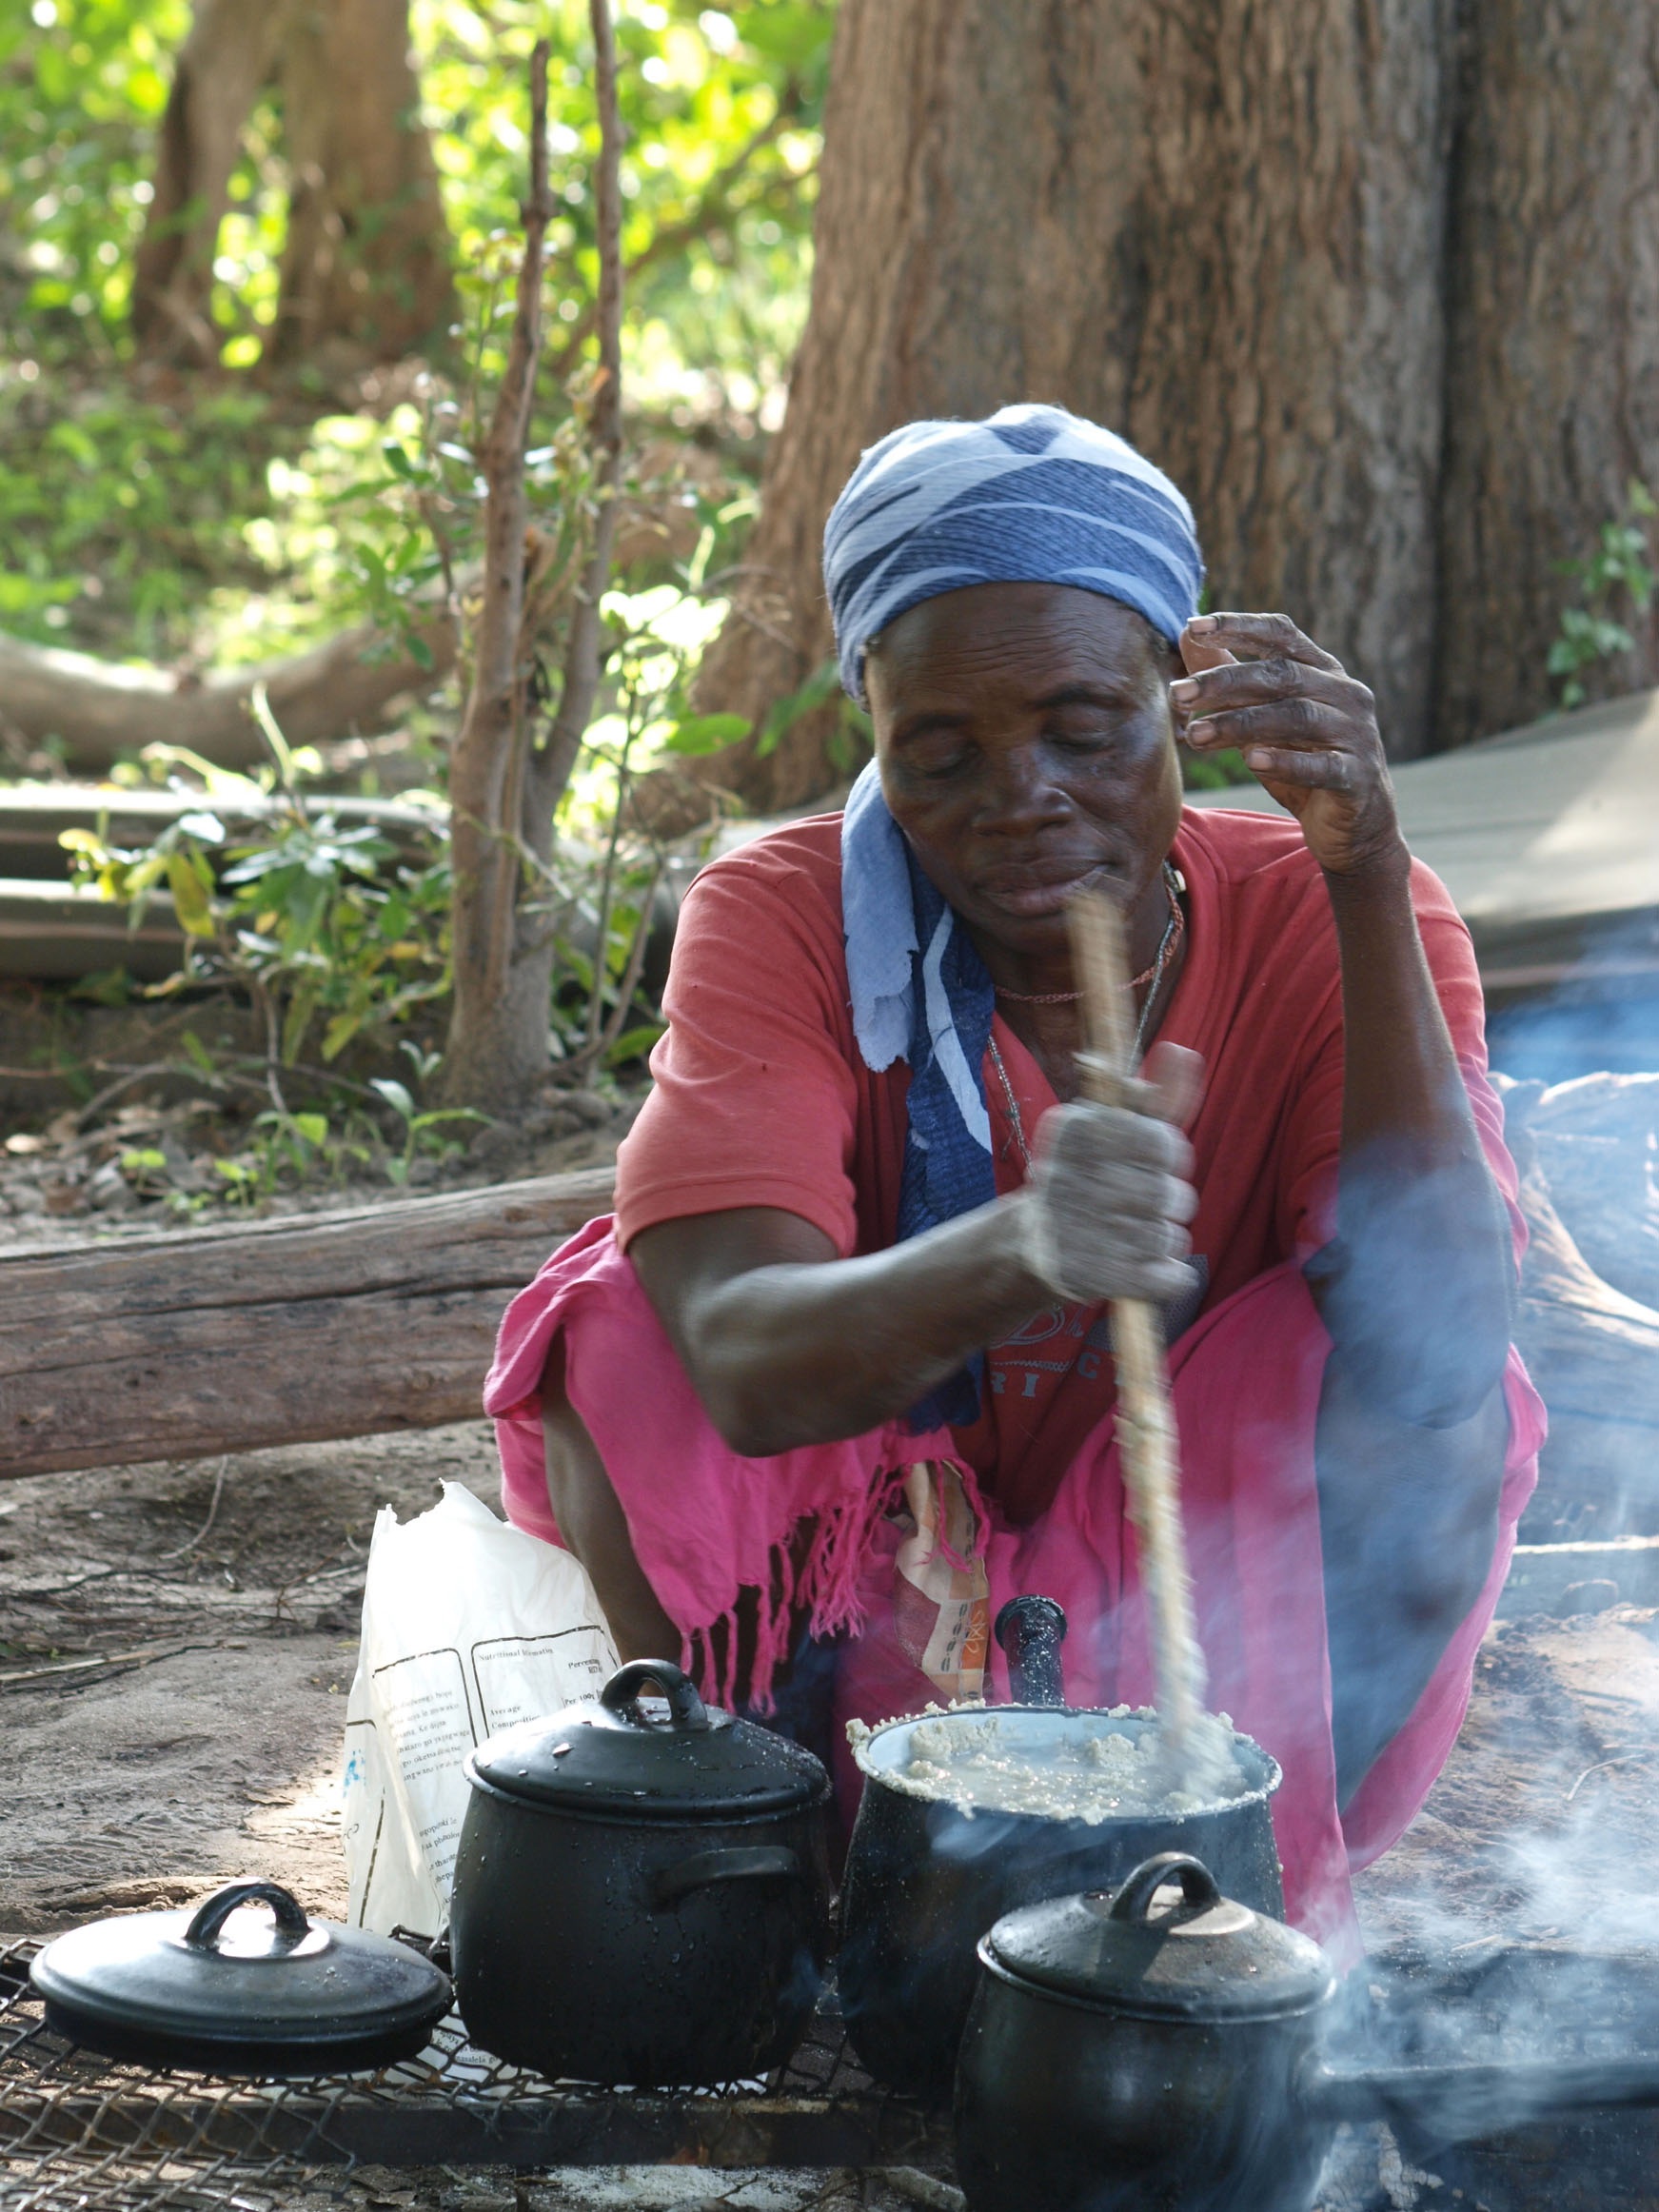
people, travel, food, africa, child, pan, cook, temple, women, poverty, botswana